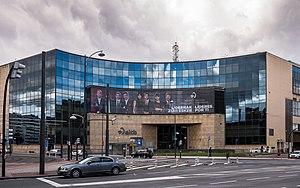
Euskal Telebista, en français Télévision Basque, est l'organisme télévisuel de Euskal Irrati Telebista, consortium dépendant du parlement basque.
Euskal Irrati Telebista est une entreprise émanant du gouvernement autonome du Pays basque sud chargée de la diffusion de la radio et de la télévision régionale publique. Cette entreprise de droit public a été créée en 1982, sous la présidence du lehendakari Carlos Garaikoetxea, afin de promouvoir la culture et la langue basque. Longtemps basé à Iurreta, son siège social est depuis 2007 à Bilbao.